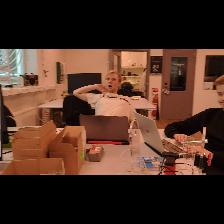
Label: Human